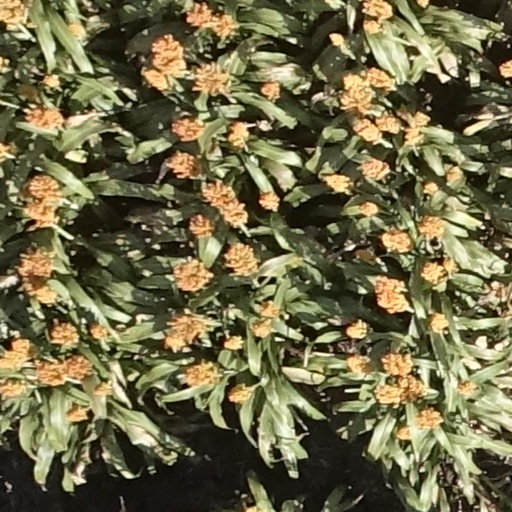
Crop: sorghum